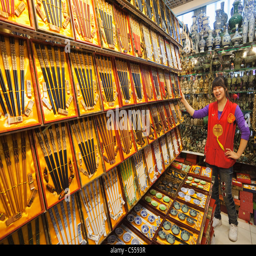
young woman selling chopsticks in a store